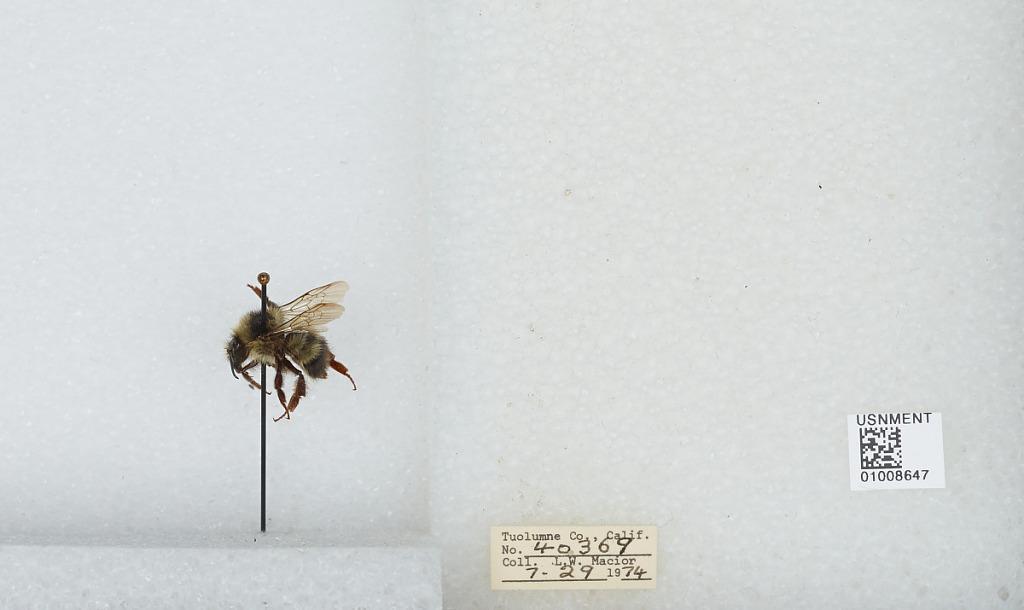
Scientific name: Bombus (Pyrobombus) flavifrons Cresson
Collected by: L. Macior
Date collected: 1974-7-29
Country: United States
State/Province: California
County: Tuolumne
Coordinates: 38.02, -119.94